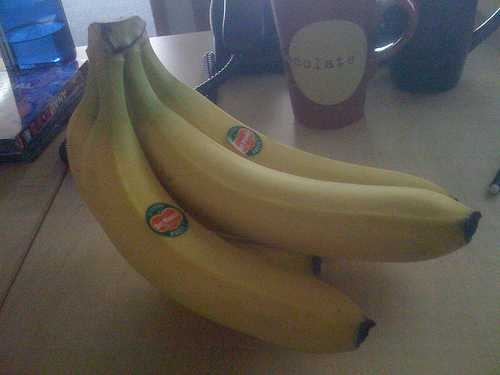
Label: Banana